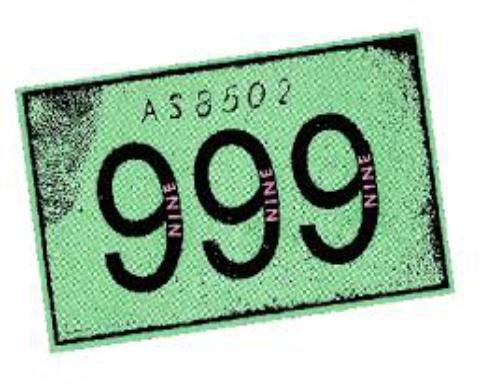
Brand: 999
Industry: Medical